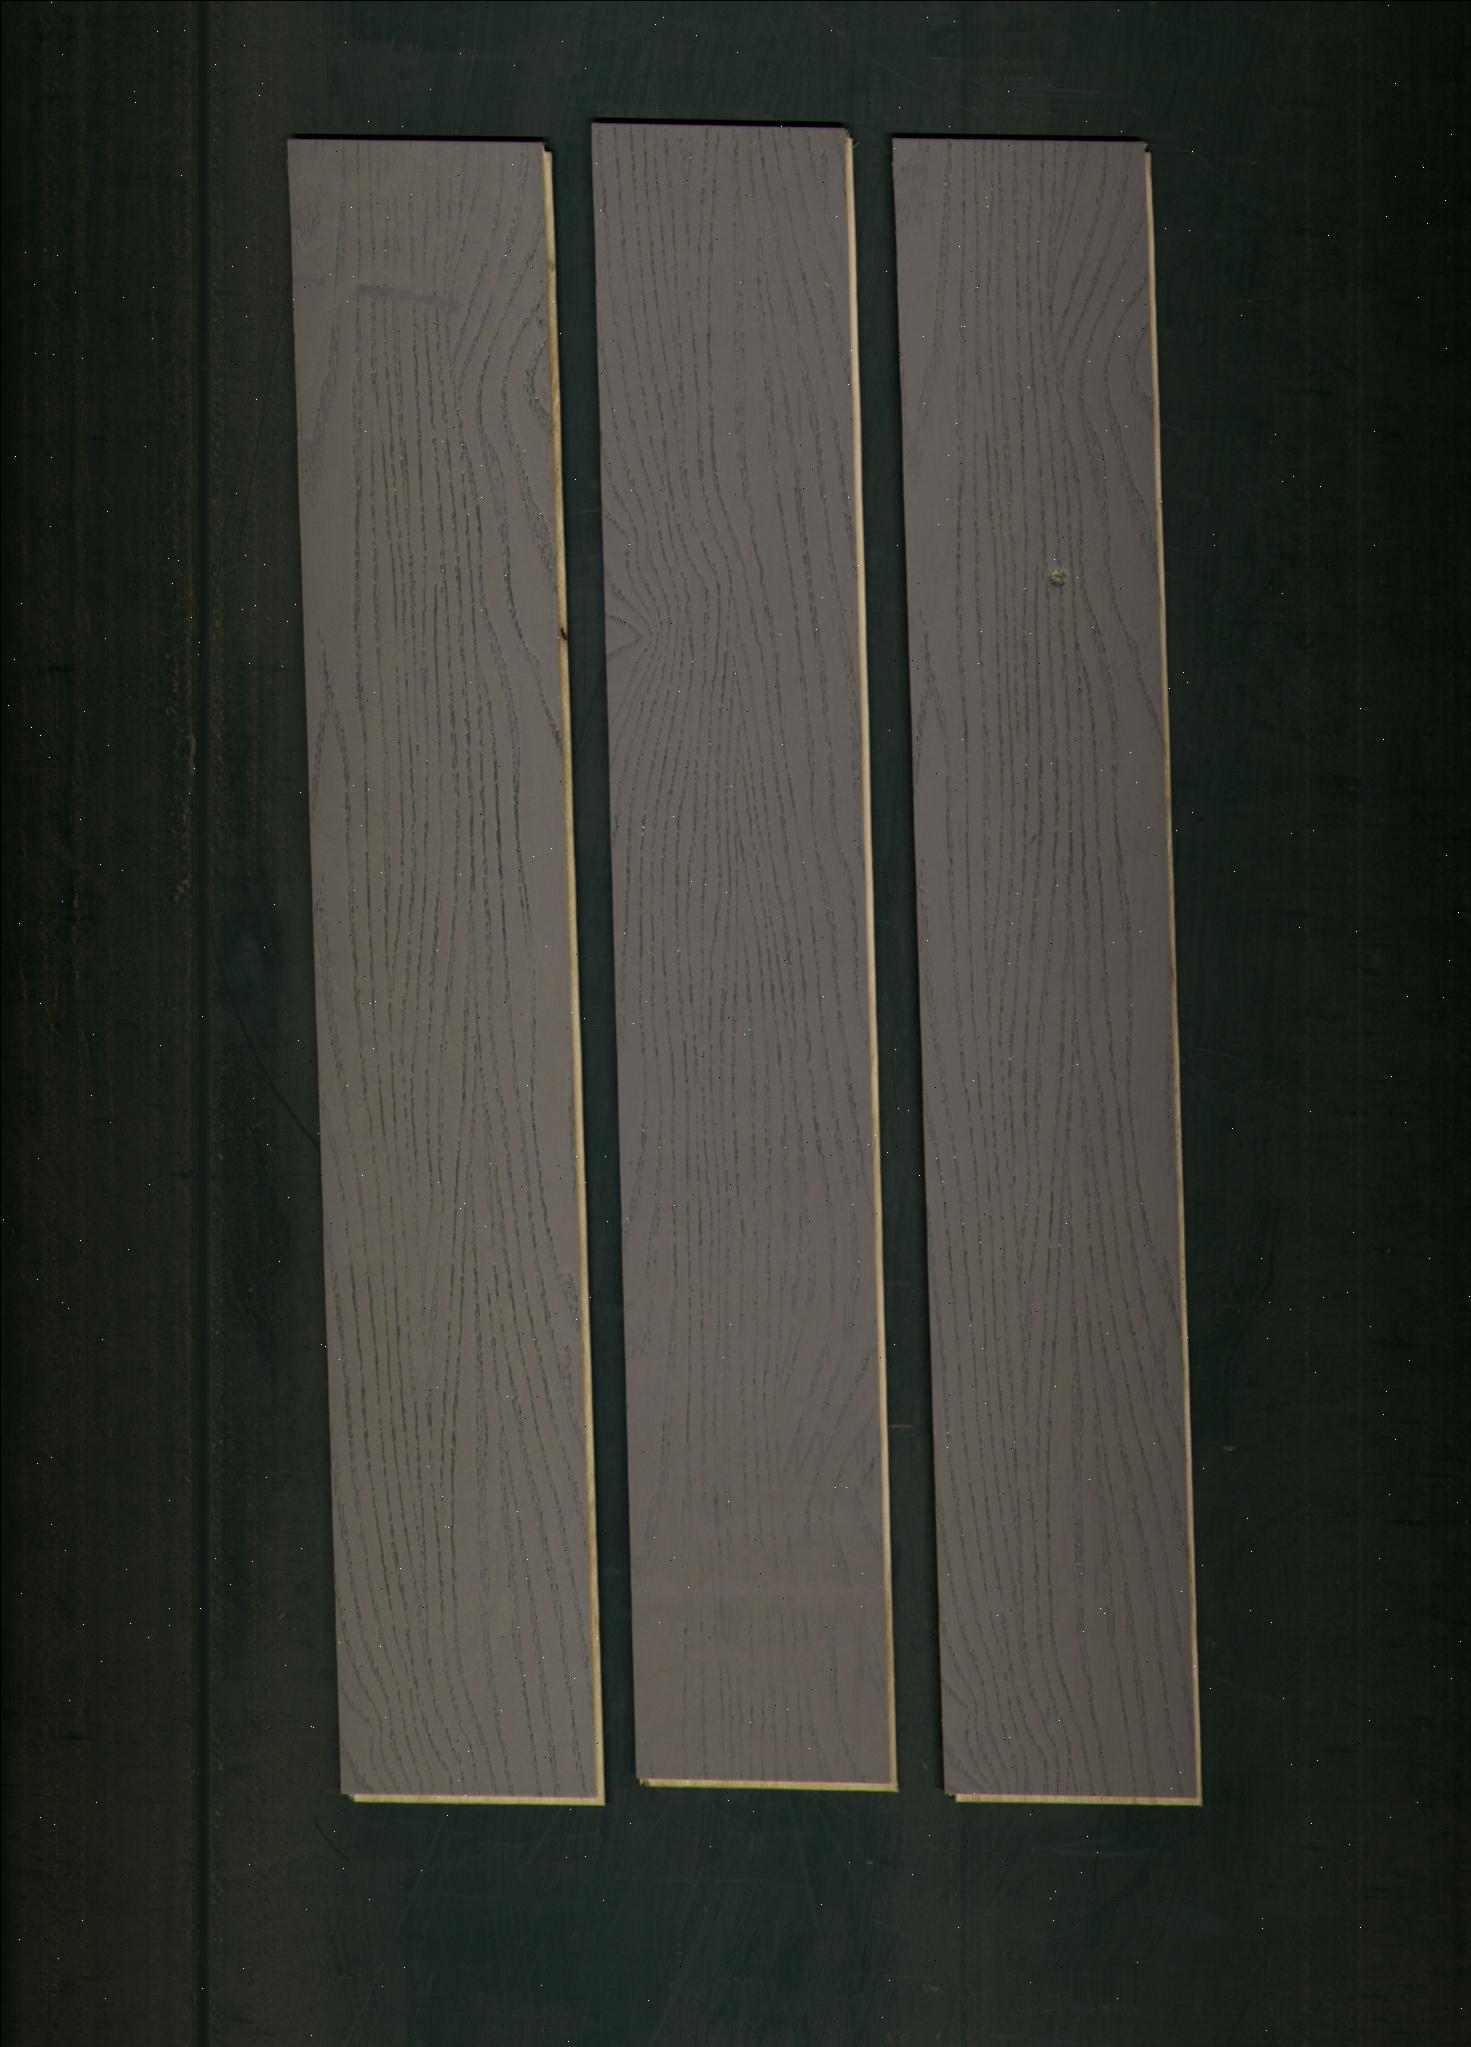
Label: mixers